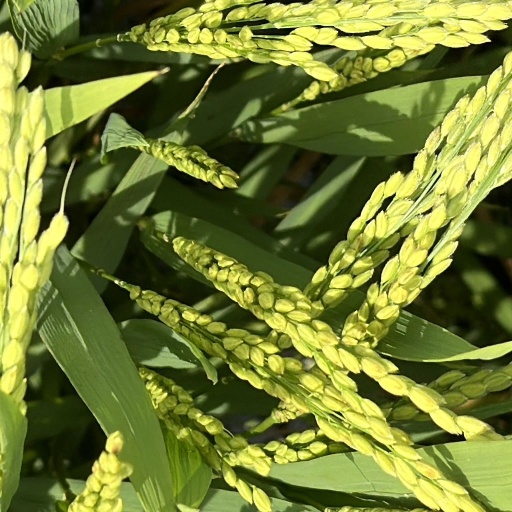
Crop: rice